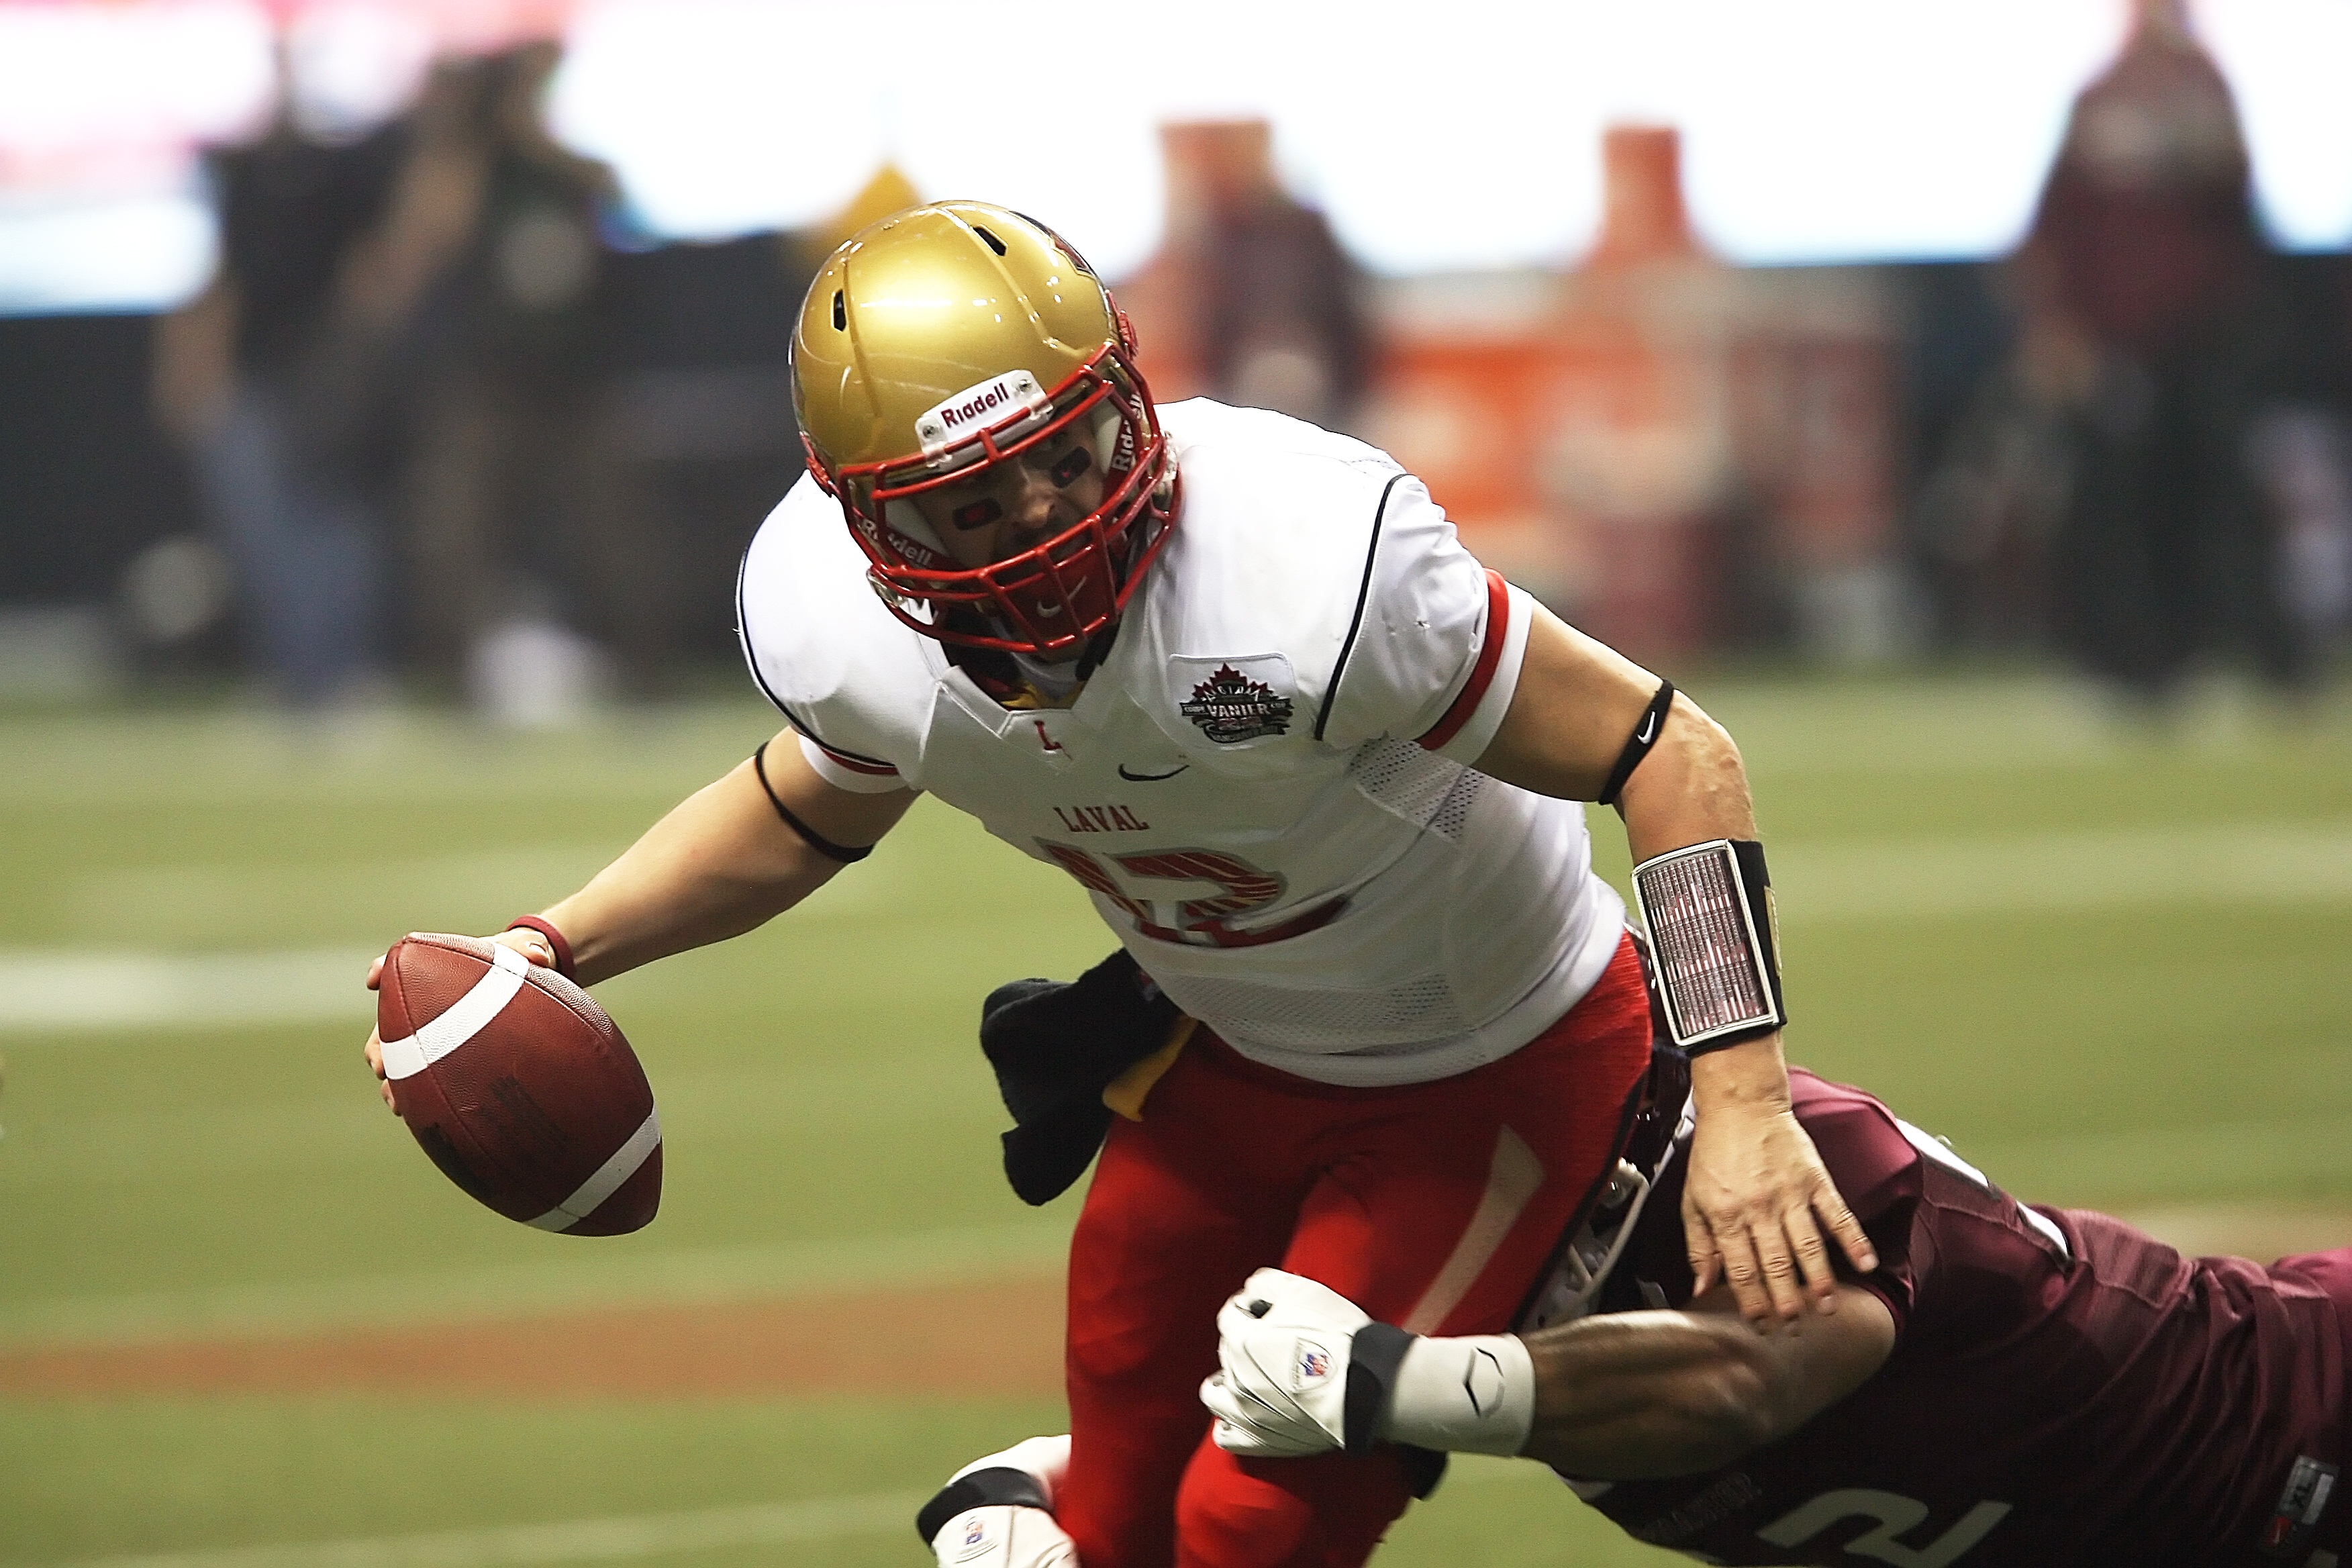
sport, male, soccer, football, player, sack, competition, american football, sports, helmet, canada, university, ball, college, athlete, strength, challenge, concentration, tackle, football player, ball game, quarterback, competitive sport, team sport, vanier cup, sports uniform, canadian football, gridiron football